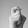
ASL letter: X